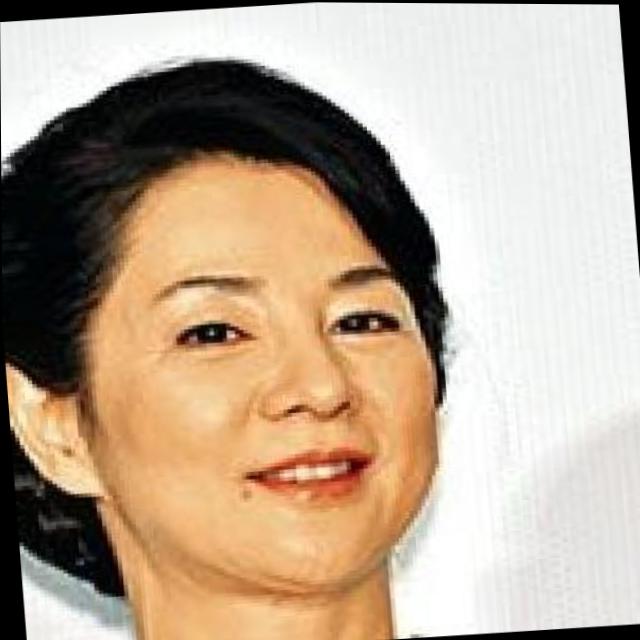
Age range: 45-64